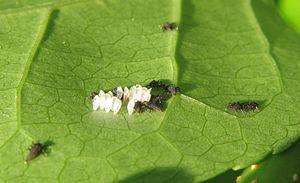
En protection des cultures, les organismes auxiliaires sont :
Les Coccinellidae, en français coccinellidés, sont une famille d'insectes de l'ordre des coléoptères, appelés aussi coccinelles, ou encore familièrement ou régionalement bêtes à bon Dieu ou pernettes. Ce taxon monophylétique regroupe environ 6 000 espèces réparties dans le monde entier.